Libby Jones

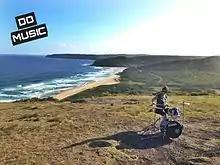
Libby Jones drums on a cliff in Newcastle, NSW.

Libby Jones is an Australian musician who teaches music in Newcastle, NSW. Her primary instrument is drums and percussion, though she also plays guitar, harmonica and on occasion, the ukulele.